Alexander Crichton

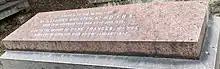
Grave of Alexander Crichton in West Norwood Cemetery

Crichton died at The Groves, near Sevenoaks, and was buried at West Norwood Cemetery, where his monument is a gabled granite slab.